Oswald of Northumbria

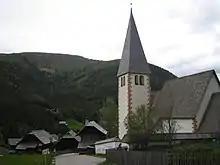
Saint Oswald's church, Bad Kleinkirchheim, Carinthia, one of many churches and place names which commemorate Oswald

Oswald soon came to be regarded as a saint. Bede says that the spot where he died came to be associated with miracles, and people took dirt from the site, which led to a hole being dug as deep as a man's height. Reginald of Durham recounts another miracle, saying that his right arm was taken by a bird (perhaps a raven) to an ash tree, which gave the tree ageless vigour; when the bird dropped the arm onto the ground, a spring emerged from the ground. Both the tree and the spring were, according to Reginald, subsequently associated with healing miracles. Aspects of the legend have been considered to have pagan overtones or influences—this may represent a fusion of his status as a traditional Germanic warrior-king with Christianity. The name of the site, Oswestry, or "Oswald's Tree", is generally thought to be derived from Oswald's death there and the legends surrounding it. His feast day is 5 August. The cult surrounding him even gained prominence in parts of continental Europe; cf. Ožbalt in Slovenia.